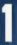
Number: 1